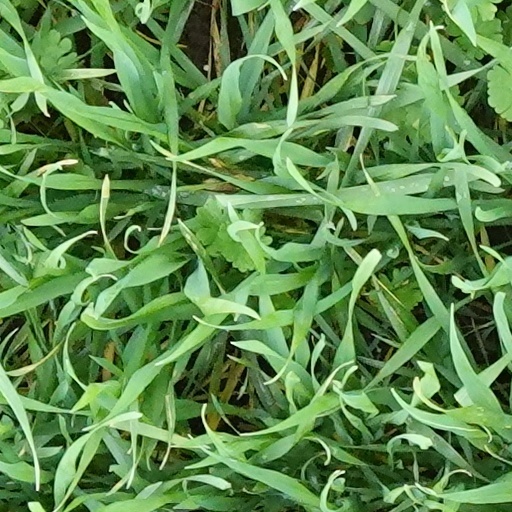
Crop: wheat